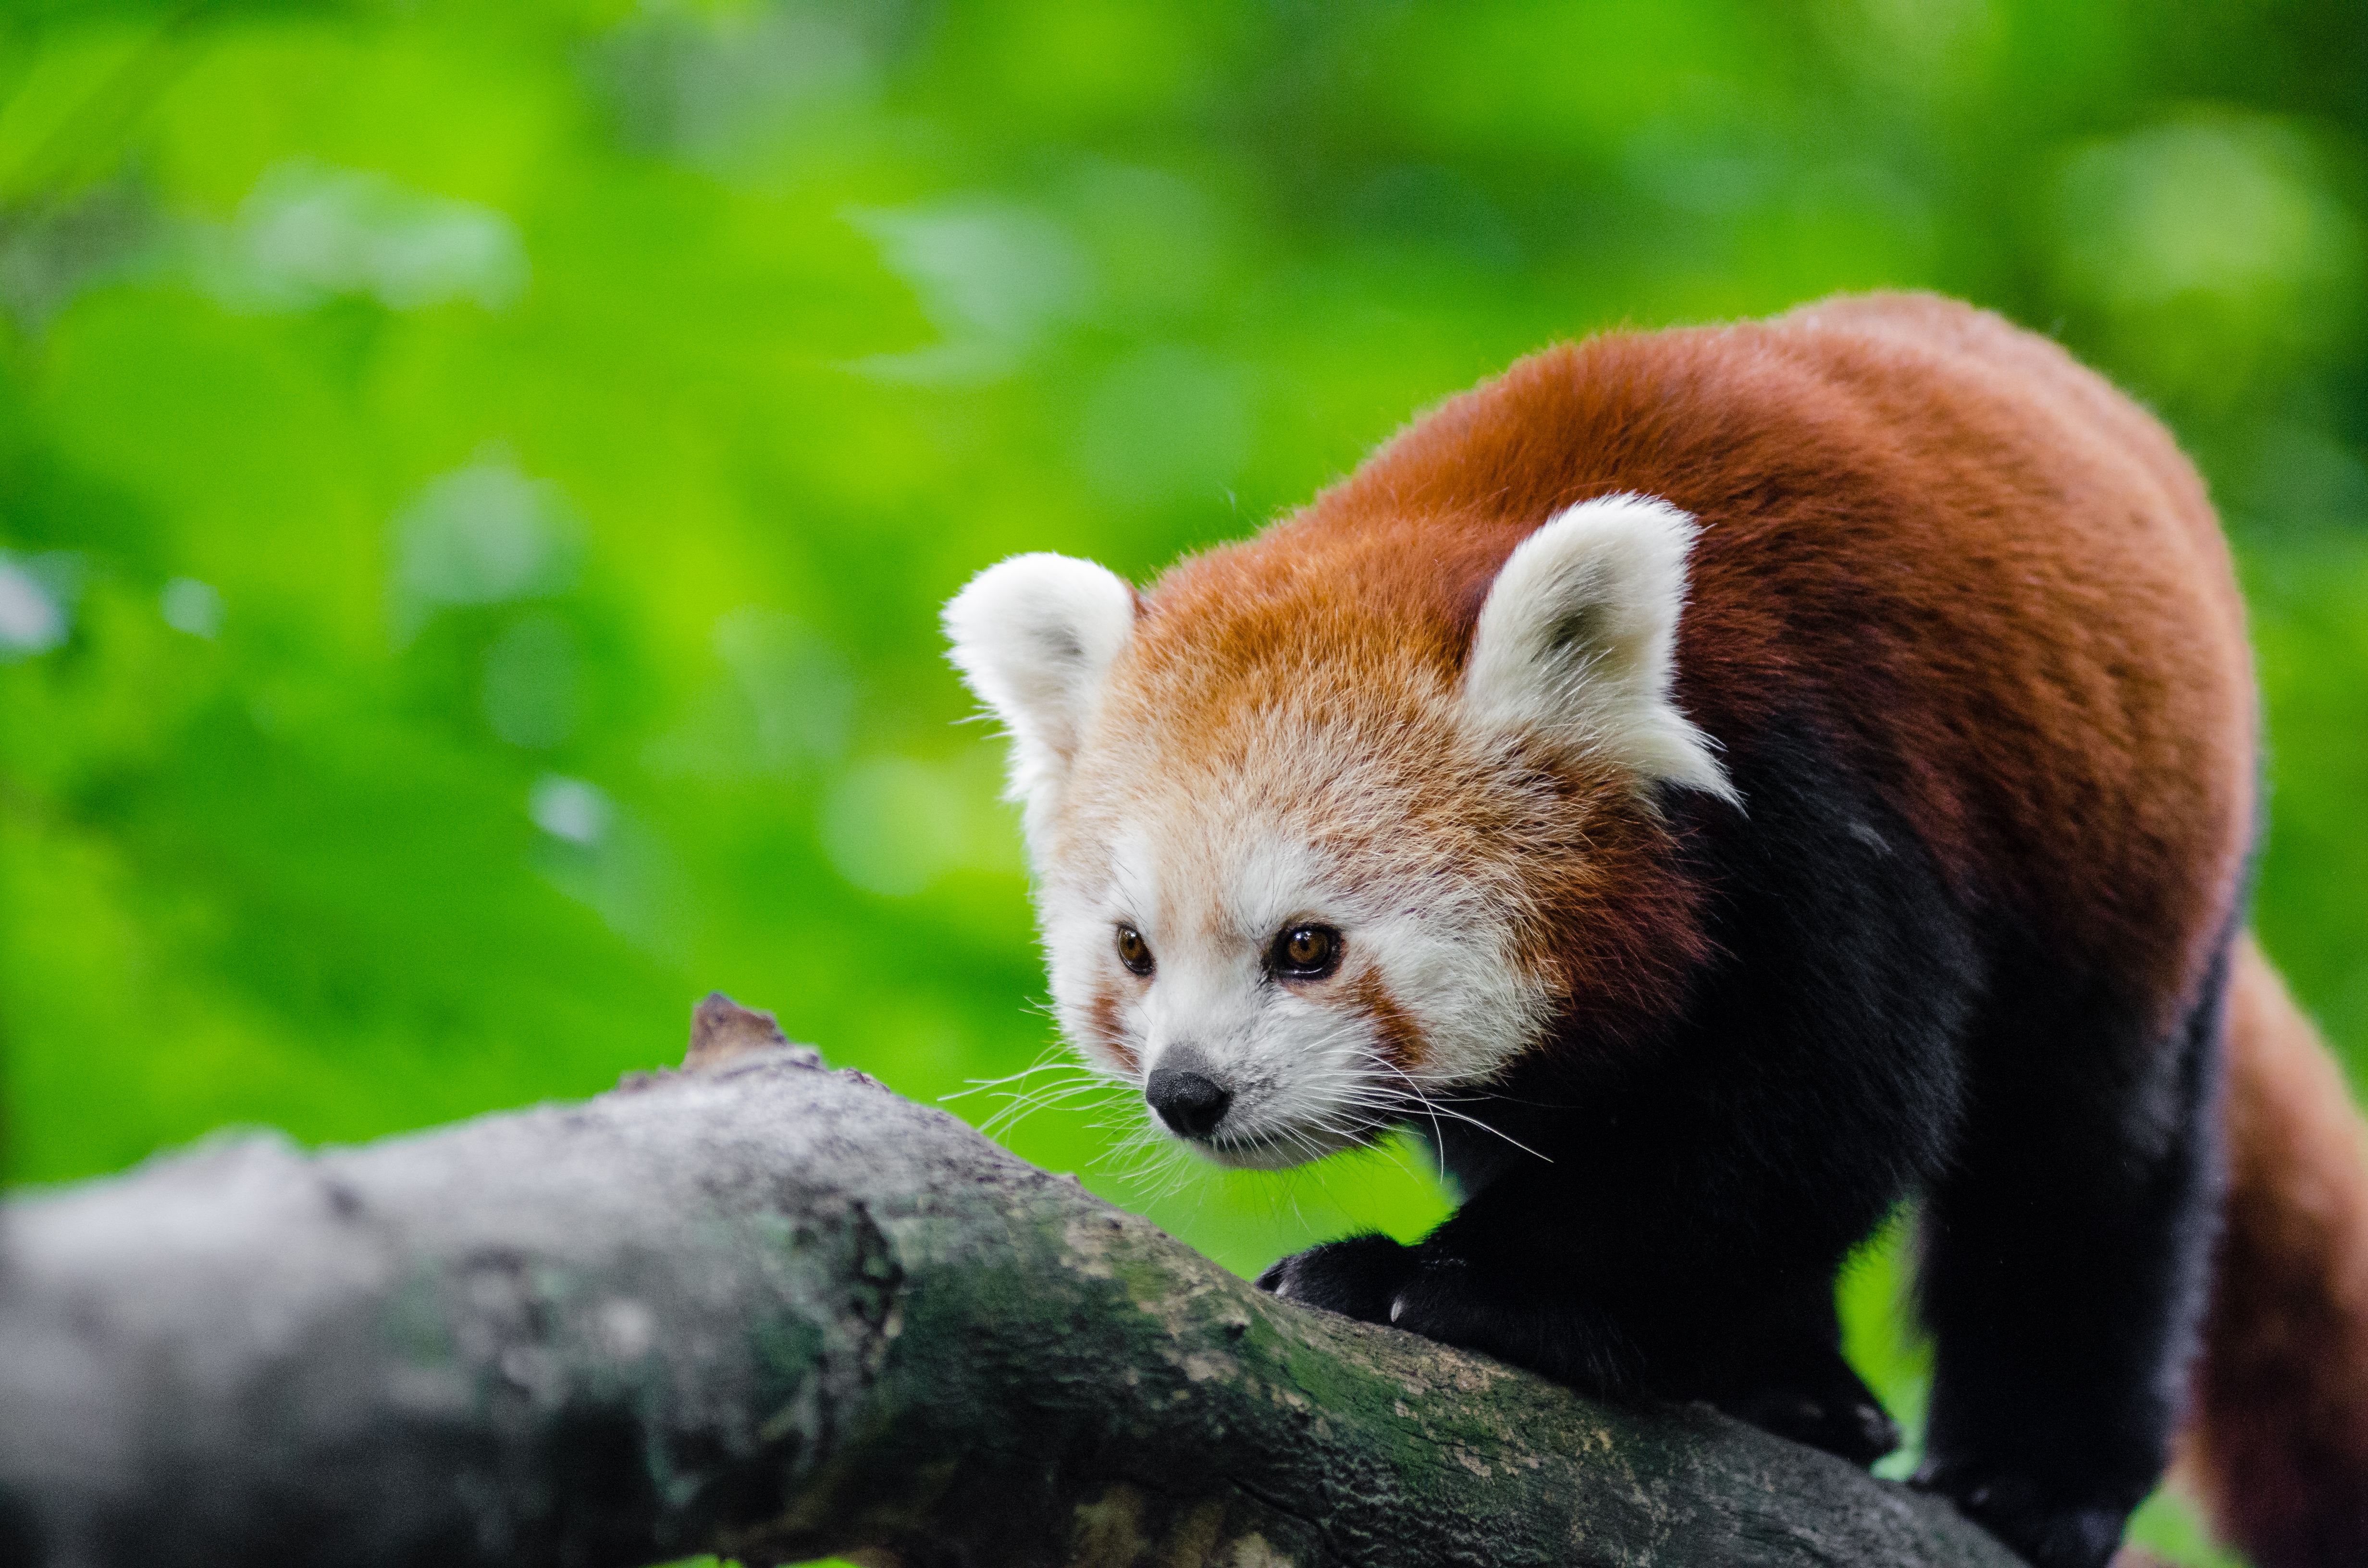
bokeh, animal, bear, wildlife, zoo, red, mammal, fauna, red panda, panda, endangered, vertebrate, germany, giant panda, dog breed group